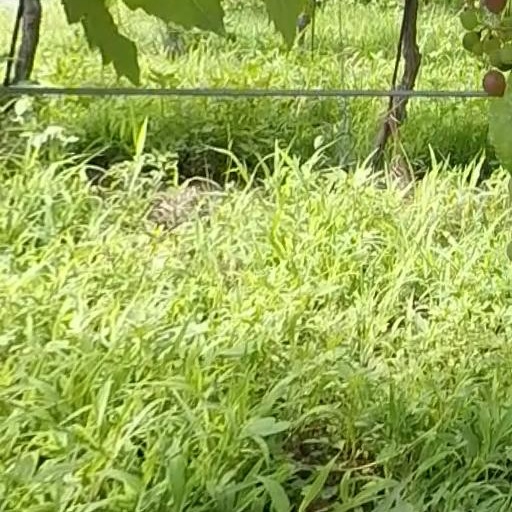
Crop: grape